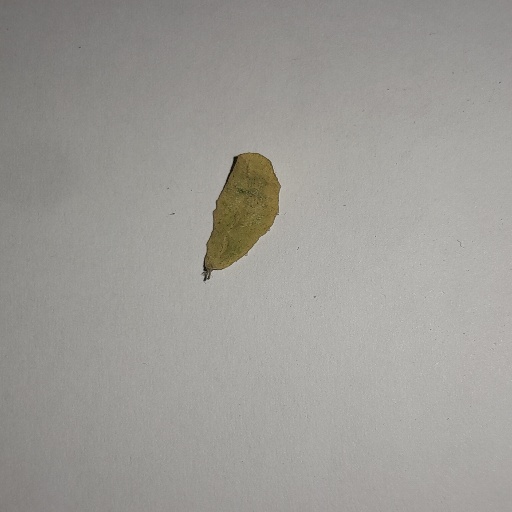
Species: Sojina
Leaf condition: Yellow Leaf